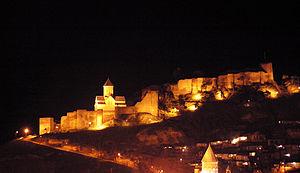
Narikala est une ancienne forteresse surplombant Tbilissi, la capitale de la Géorgie, et la rivière Koura.